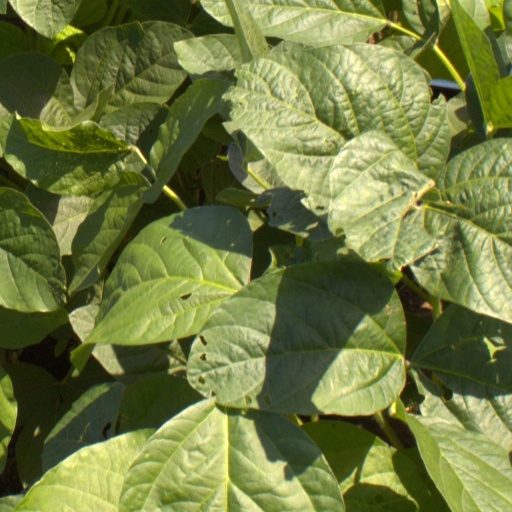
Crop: soybean